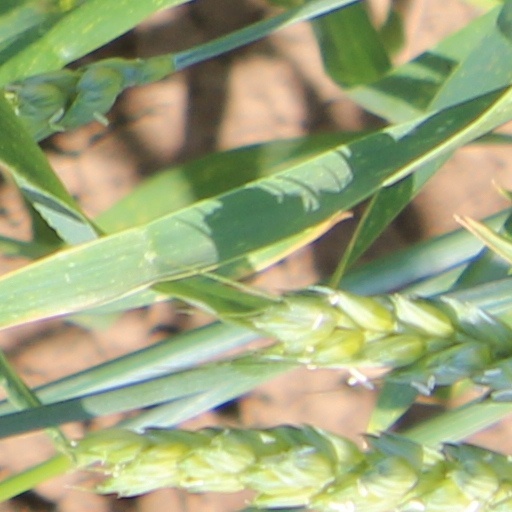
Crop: wheat